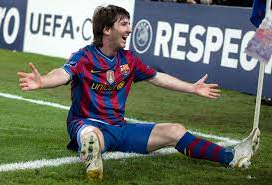
Denominación: 100